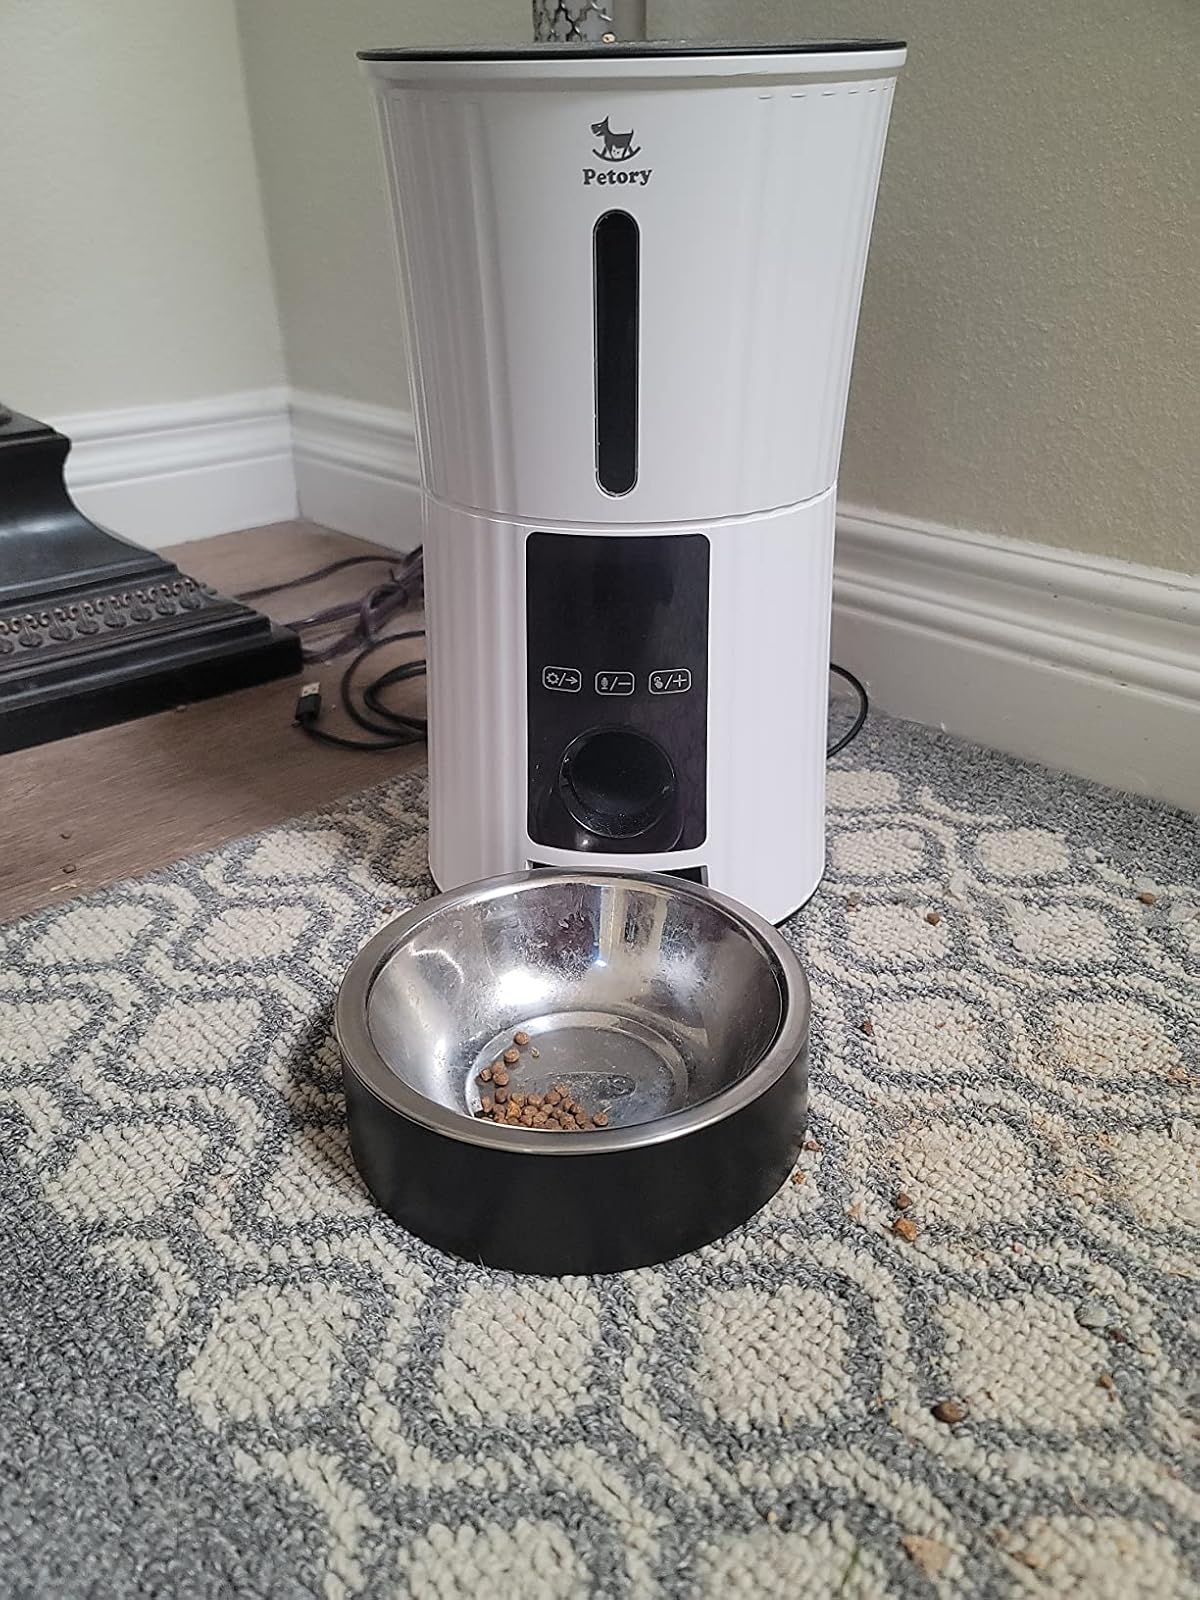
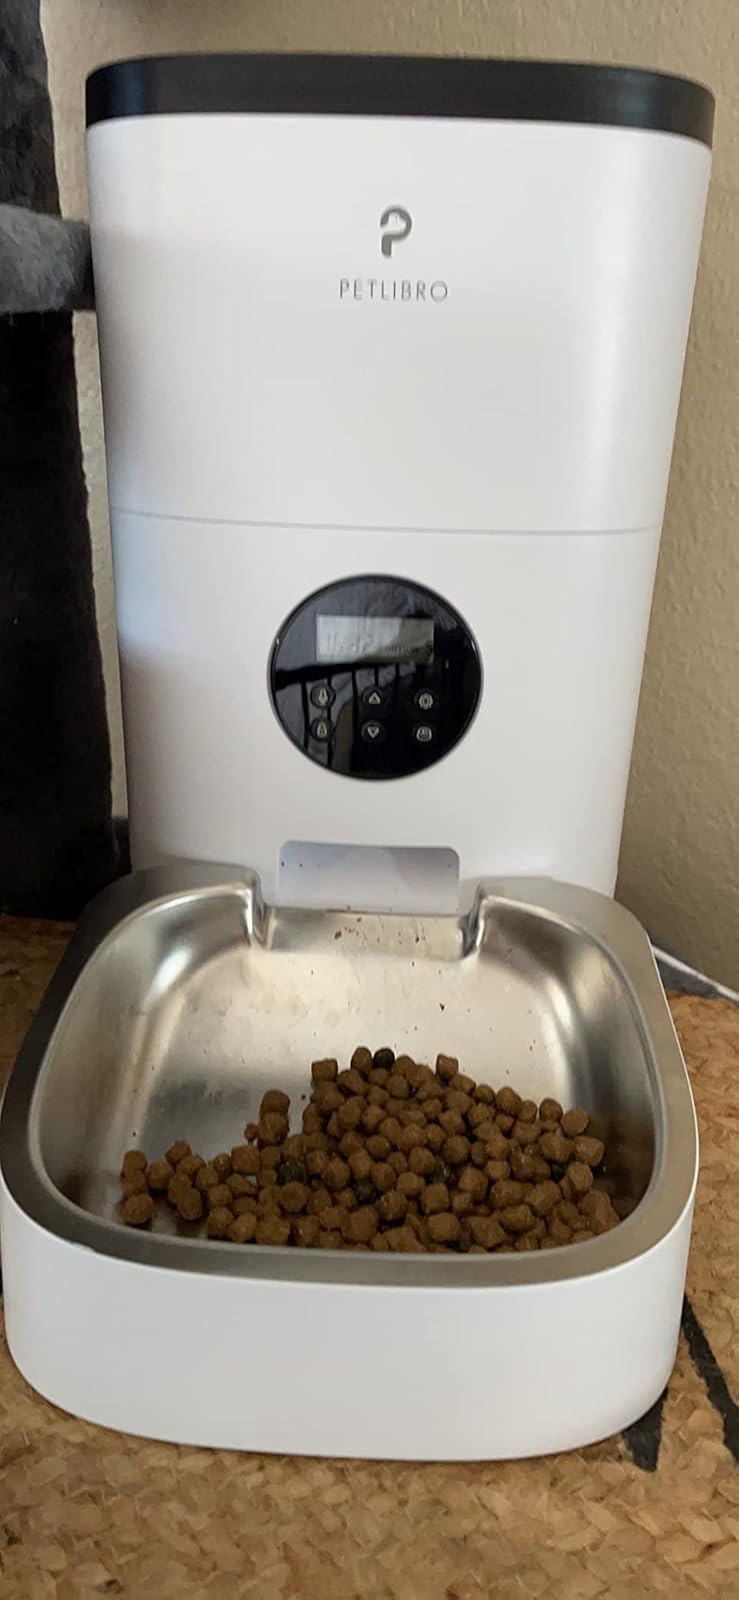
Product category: items_feeder
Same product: no